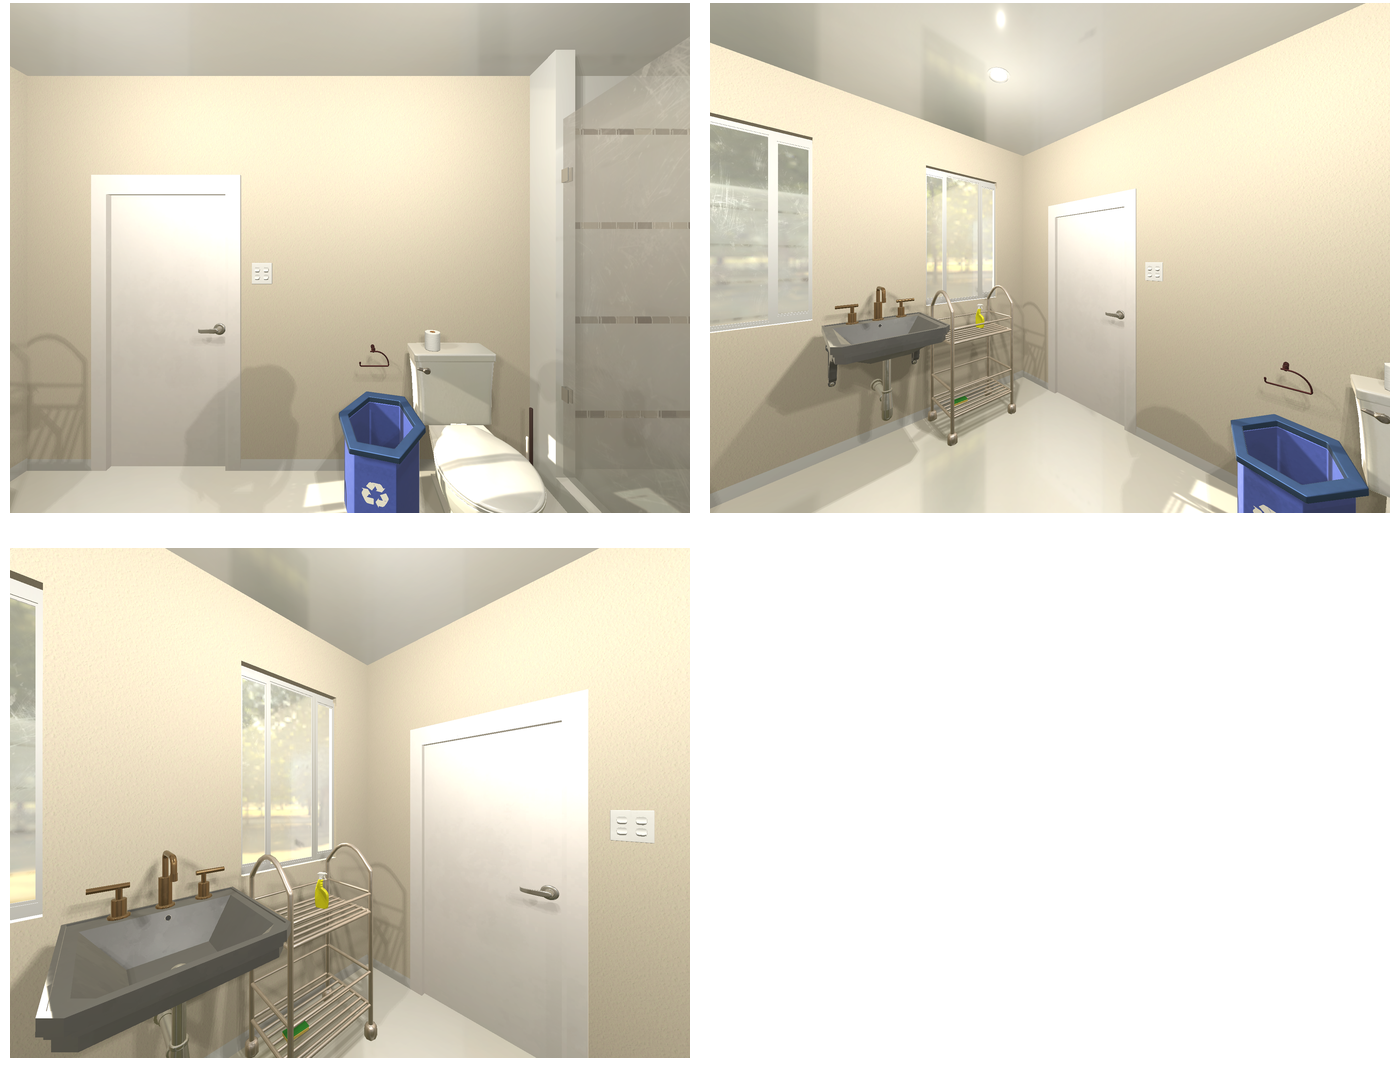Task instruction: Open the door.
Answer: {"task_instruction": "Open the door.", "nodes": ["handle", "door"], "edges": [{"functional_relationship": "openorclose", "object1": "handle", "object2": "door", "spatial_relations": ["in_front_of", "right_of", "lower_than"], "is_touching": true}], "action_type": "pull", "function_type": "open_close_control"}